Olona mills

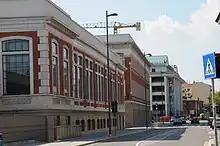
On the left, the restored facades of the warehouses of the former Cantoni Cotton Mill in Legnano. They are the only surviving part of the production complex

The mills of the Olona River were not only used to grind grain, but also to produce seed oil, to husk rice, and to move the machinery of artisans. The wheels installed along the Olona operated the hammers for copper and iron working, sawmills (both marble and timber), and the tools of textile artisans. Along the banks of the river, hemp and linen cloth was retted, while woolen cloth underwent washing. Because of the deposits that settled at the bottom, activities related to the processing of flax and hemp were later banned.